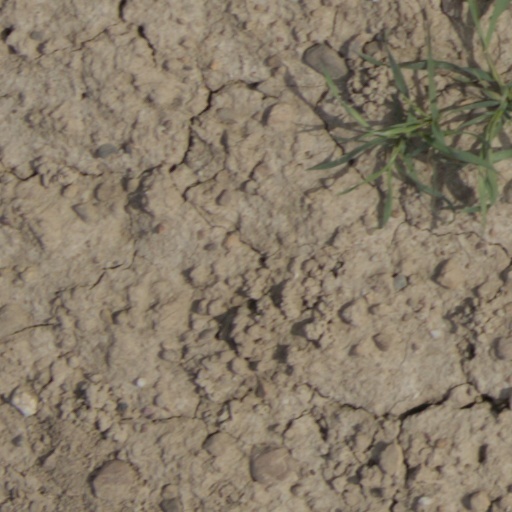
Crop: wheat